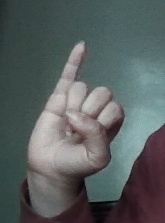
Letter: meem